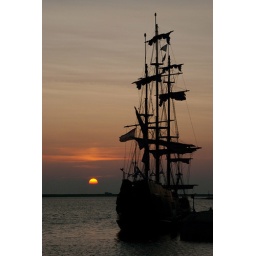
A wooden ship in a harbor at sunset. I took this picture at the IJsselmeer in Holland.